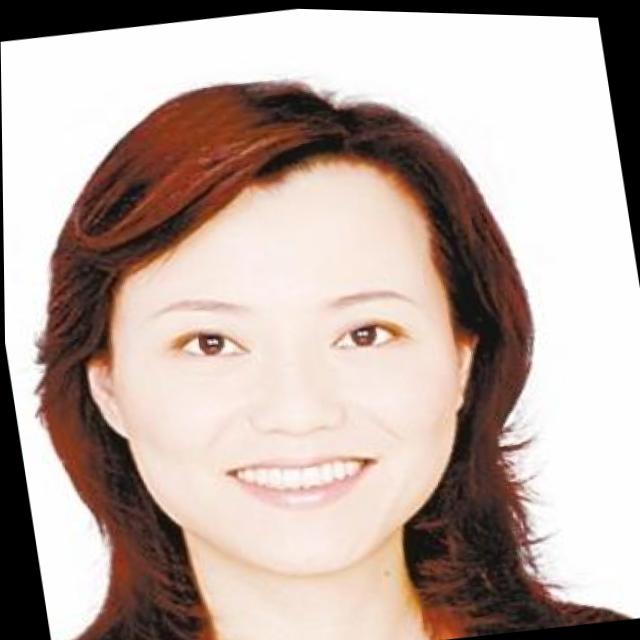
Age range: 21-44